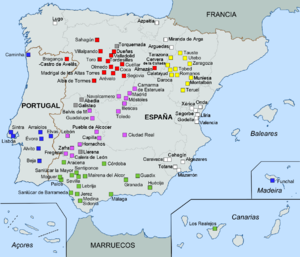
L'architecture mudéjare est une architecture qui s'est développée dans la péninsule ibérique du XIIᵉ siècle au XVIᵉ siècle dans les régions conquises par les royaumes chrétiens et qui résulte de l'application aux édifices chrétiens d'influences, de techniques et de matériaux musulmans.
Le Portugal, en forme longue la République portugaise, en portugais : República Portuguesa, est un pays d'Europe du Sud, membre de l'Union européenne, situé dans l'Ouest de la péninsule Ibérique. Délimité au nord et à l'est par l'Espagne puis au sud et à l'ouest par l'océan Atlantique, il est le pays le plus occidental de l'Europe continentale. Il comprend également les archipels des Açores et de Madère, deux régions autonomes situées dans le nord de l'océan Atlantique, pour une superficie totale de 92 090 km². Membre fondateur de l'OTAN, le Portugal est étroitement lié politiquement et militairement avec l'ensemble des autres pays occidentaux. Il est également membre de l’OCDE, de l'ONU, du conseil de l'Europe et de l’espace Schengen et est l'un des pays fondateurs de la zone euro. Le Portugal entretient en outre d'importantes relations avec l'Espagne et la France, l'Allemagne, le Royaume-Uni et l'Italie, qui sont ses cinq plus importants partenaires commerciaux.
Al-Andalus est le terme qui désigne l'ensemble des territoires de la péninsule Ibérique et certains du sud de la France qui furent, à un moment ou un autre, sous domination musulmane entre 711 et 1492. L'Andalousie actuelle, qui en tire son nom, n'en constitua longtemps qu'une petite partie.